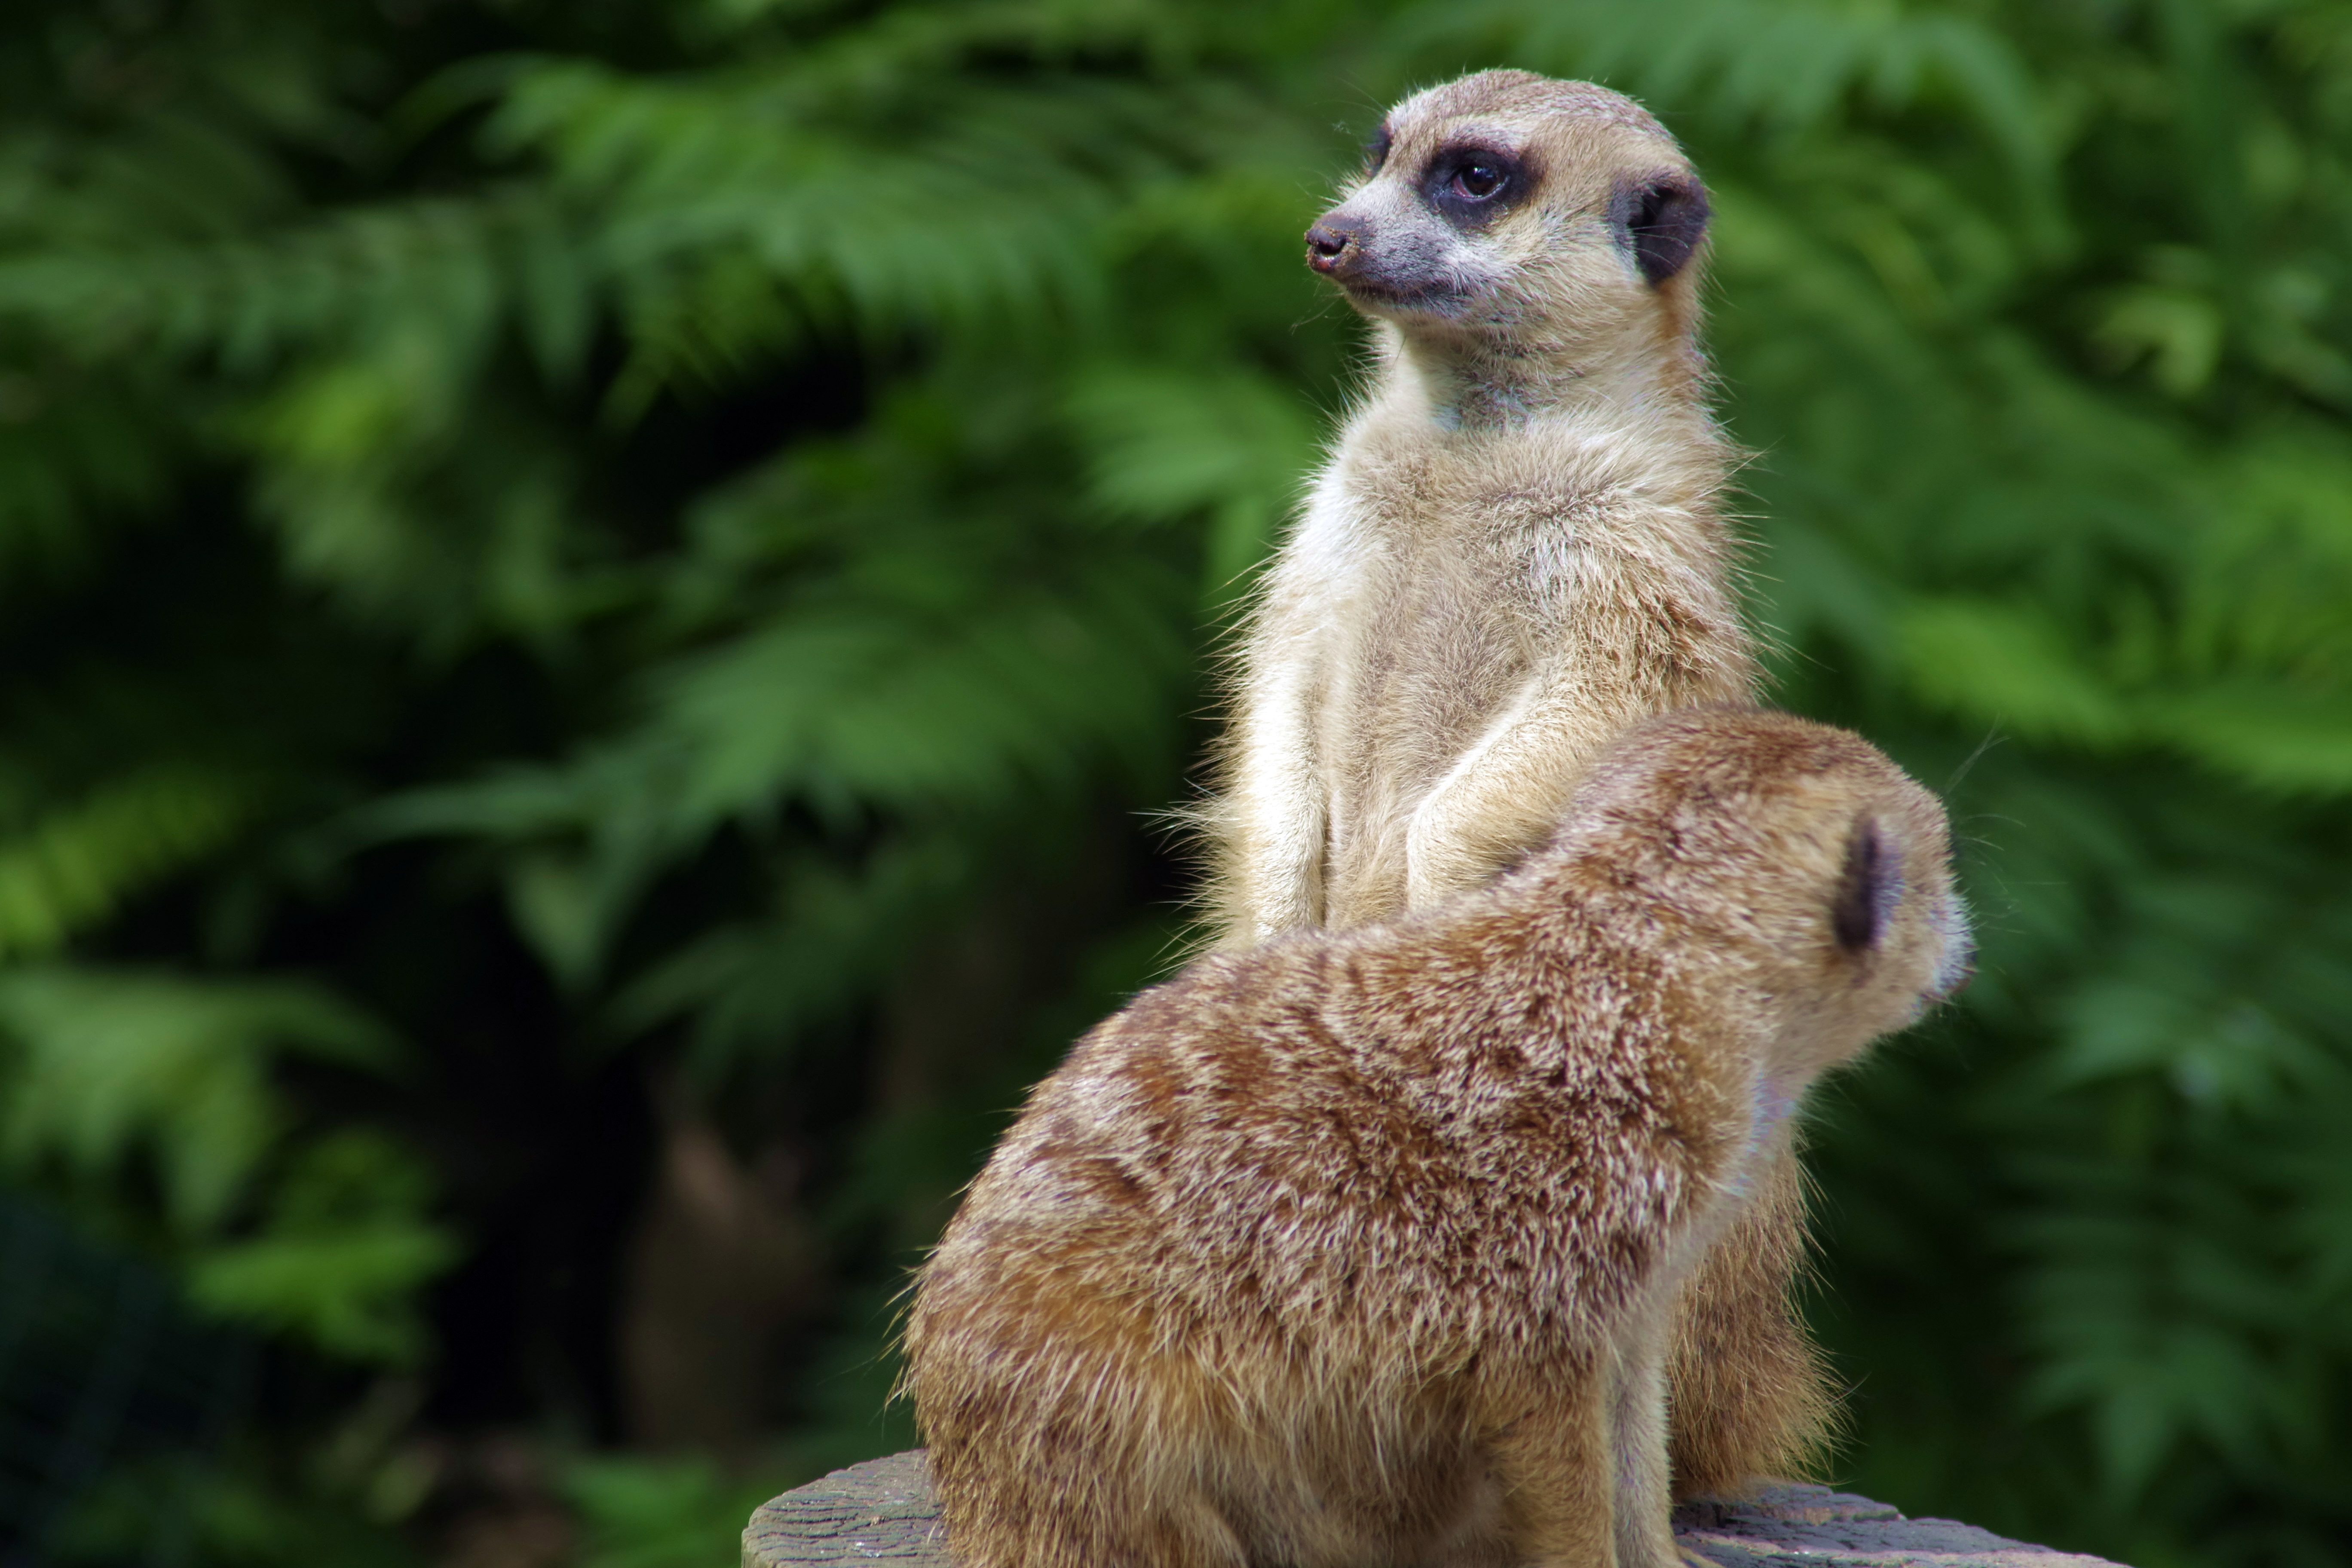
watch, animal, wildlife, zoo, pet, sitting, fire, mammal, rodent, fauna, fun, vertebrate, funny, meerkat, mongoose, guards, meerkats, surykatka, zoological garden, a security guard